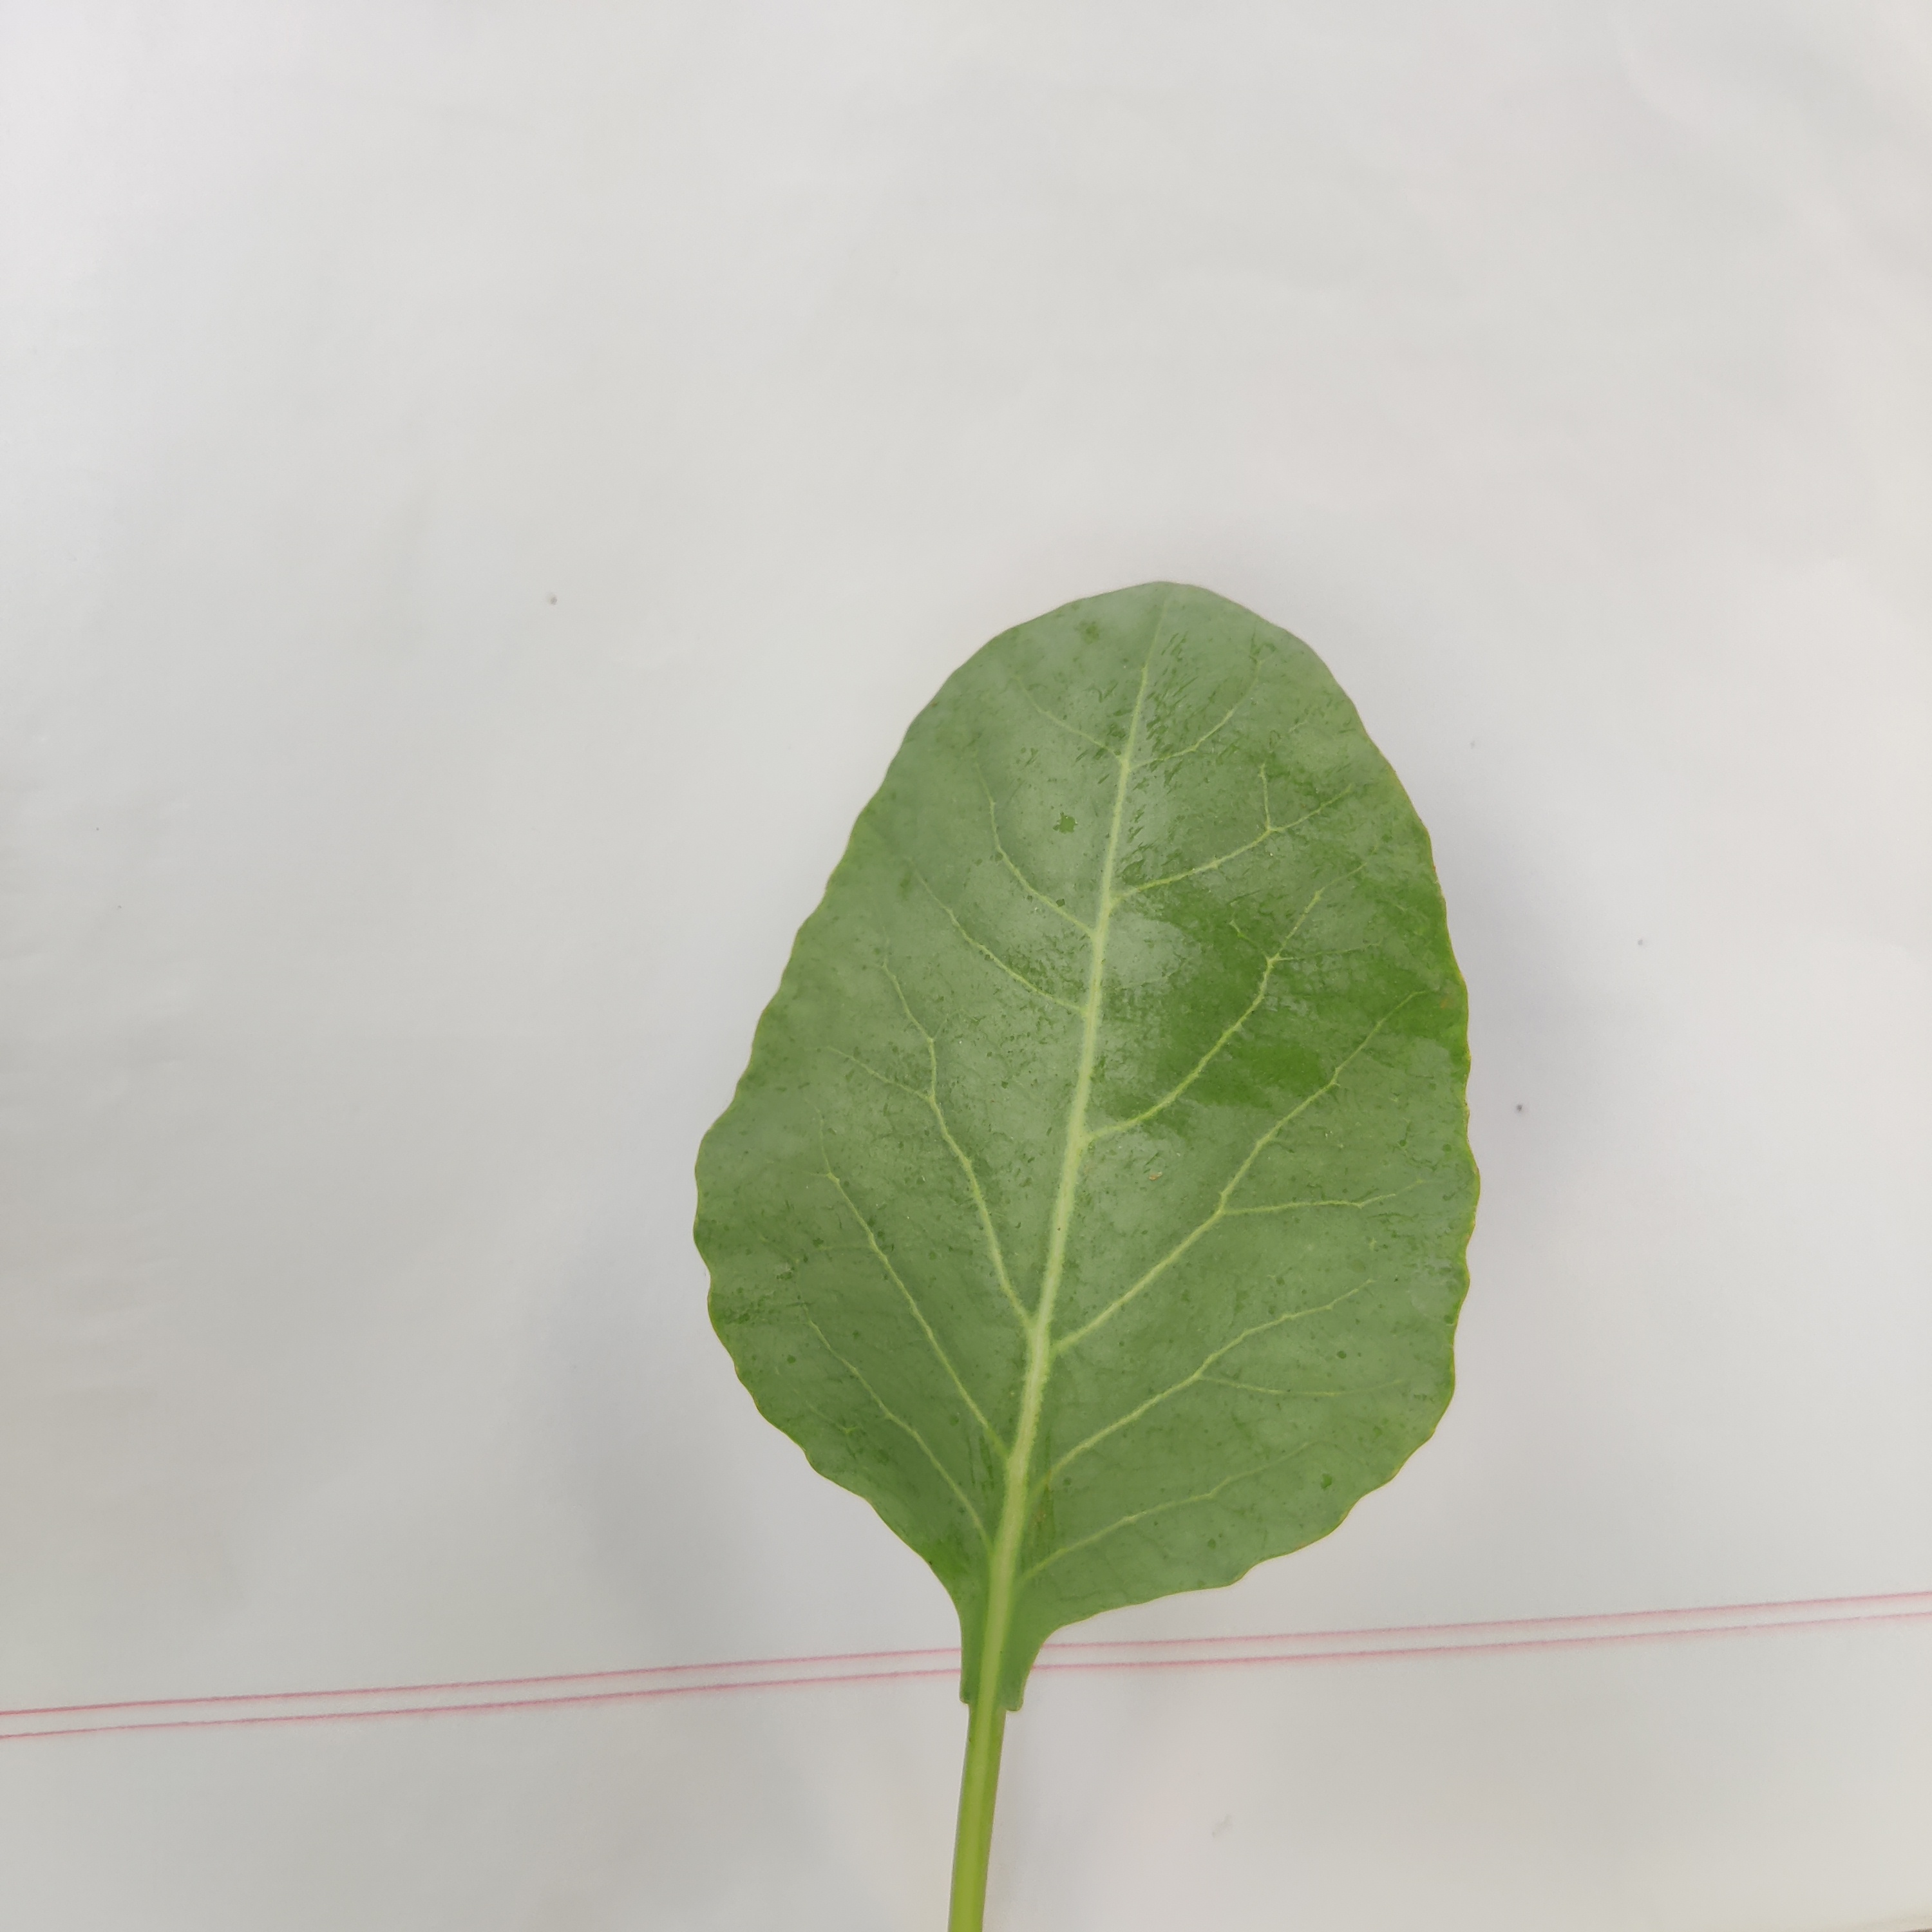
Label: Healthy